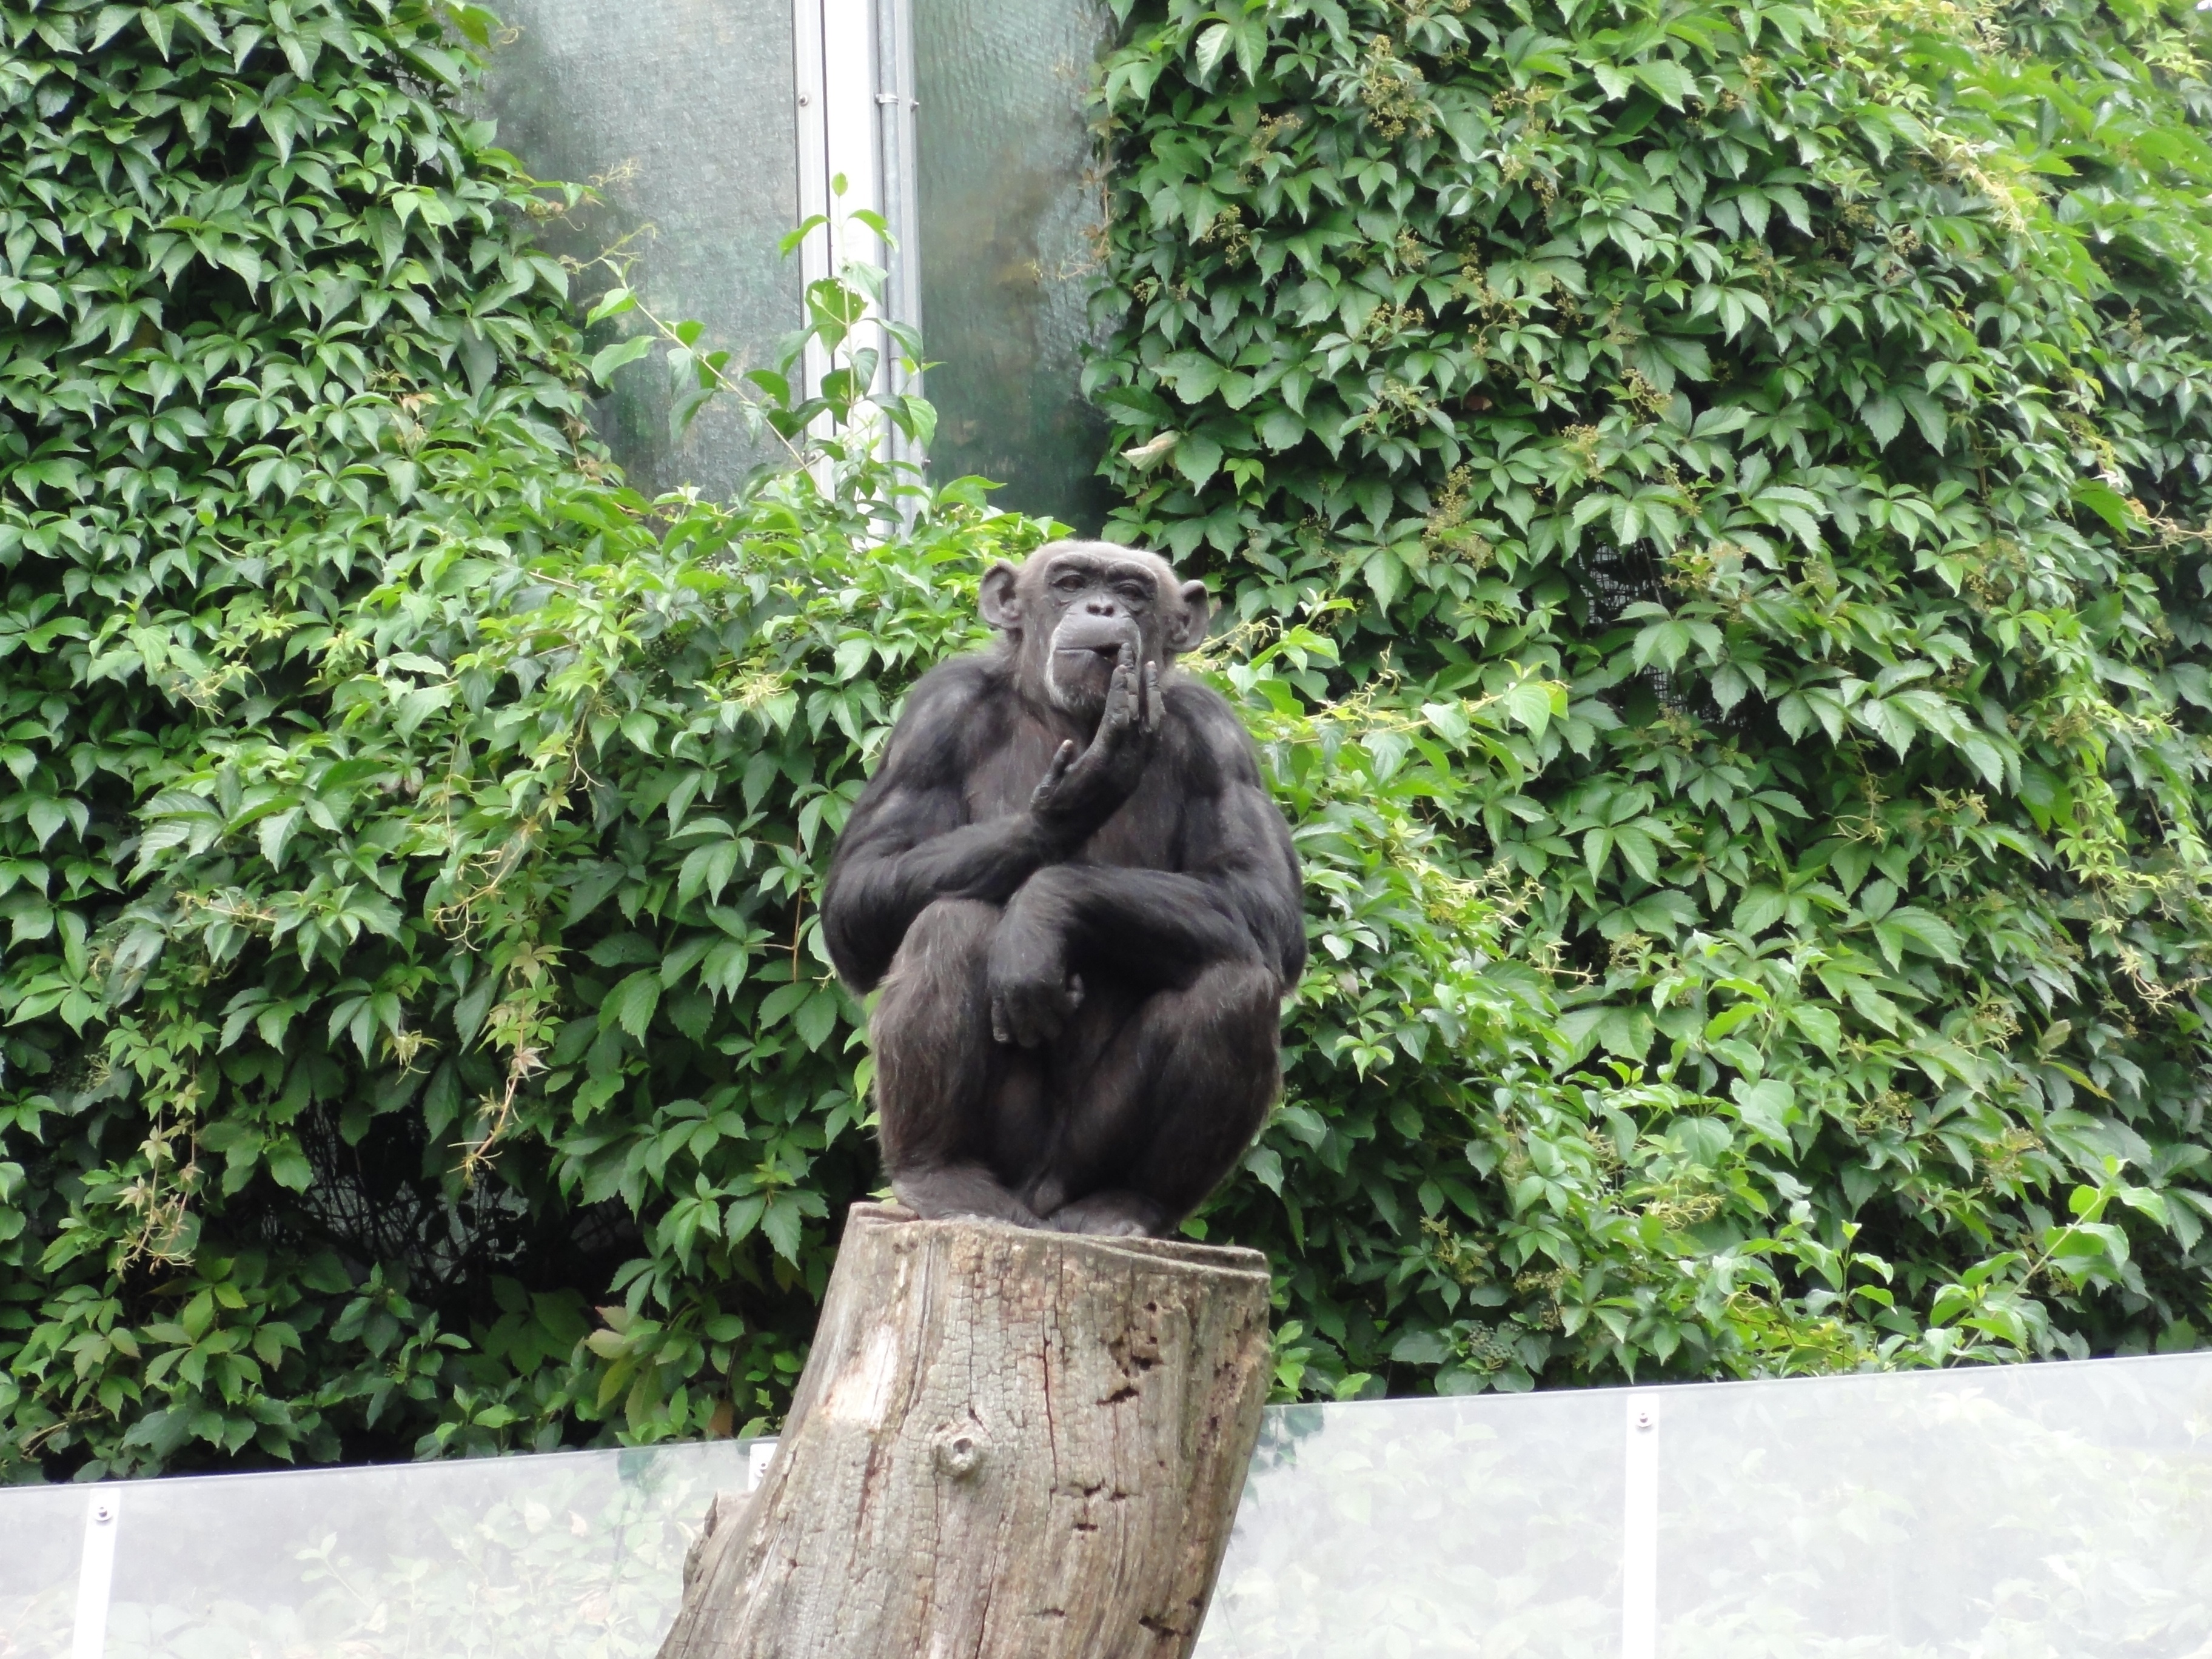
animal, statue, zoo, jungle, monkey, fauna, primate, chimpanzee, sculpture, animal world, ffchen, western gorilla, great ape